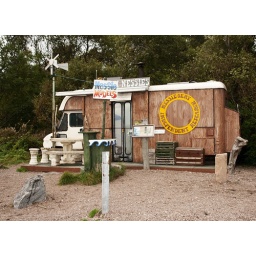
At Dores beach - old library van used by a Nessie monster watcher